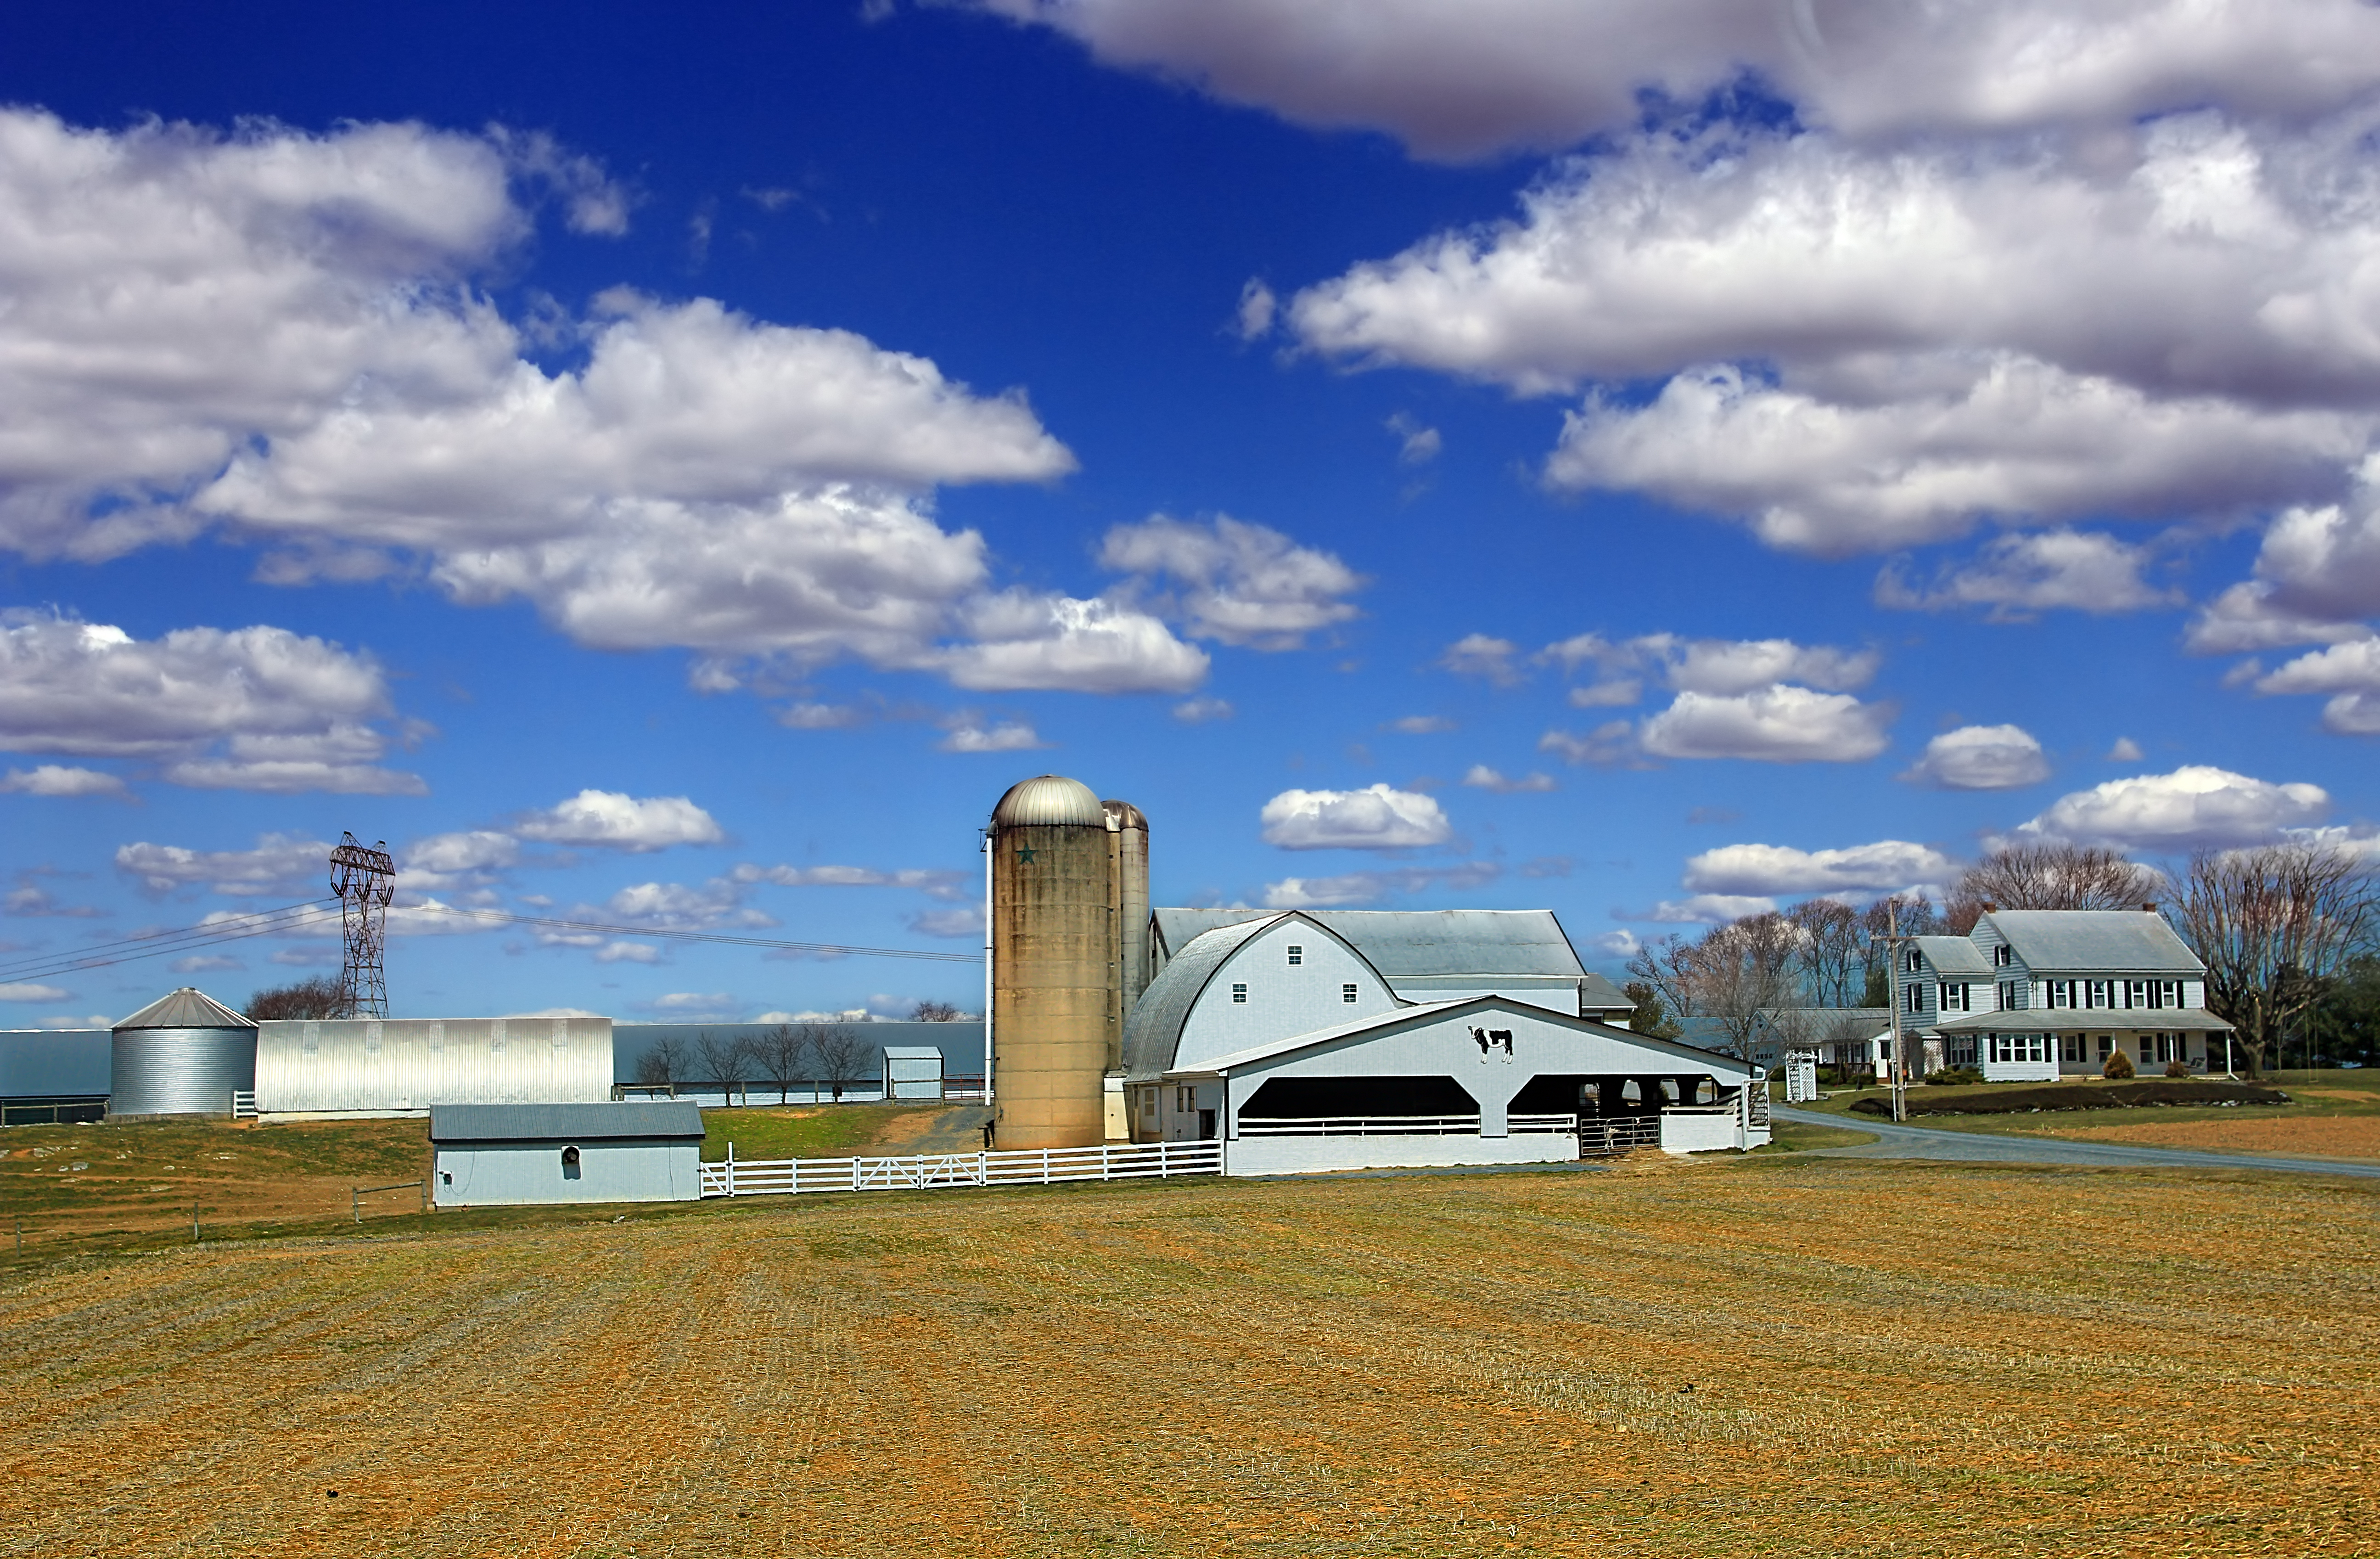
landscape, grass, horizon, cloud, sky, field, farm, house, wind, building, rural, spring, tower, cumulus, creativecommons, clouds, pennsylvania, barns, silos, berkscounty, richmondtownship, rural area, atmosphere of earth